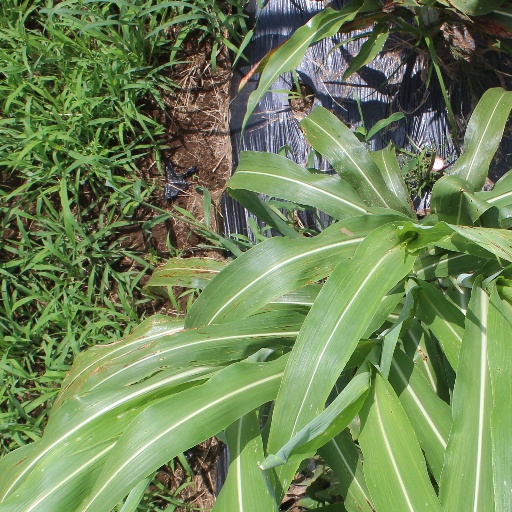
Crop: sorghum